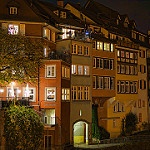
Scene: Outdoor